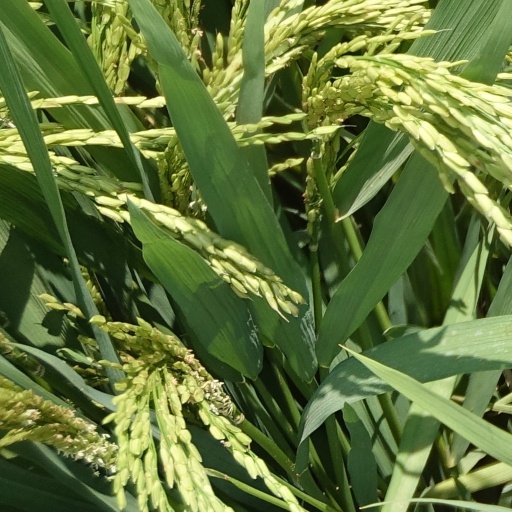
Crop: rice